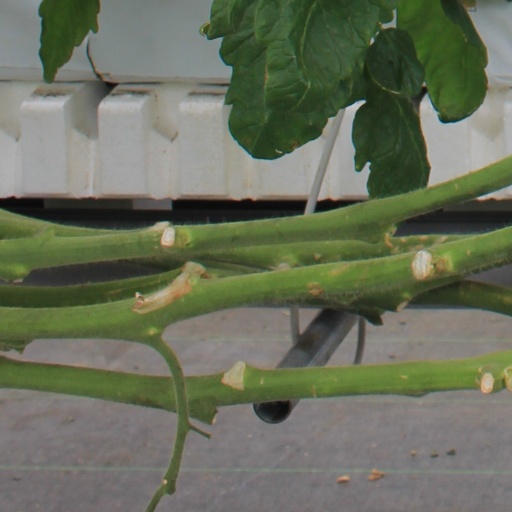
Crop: tomato